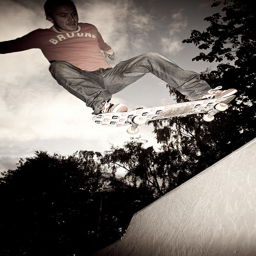
a person jumping a skate board at a skate park
Filtered photograph of a man jumping on a skateboard.
A man riding a skateboard on a cement tube.
A man performing a trick on his skateboard .
a person that is jumping his skateboard on a ramp